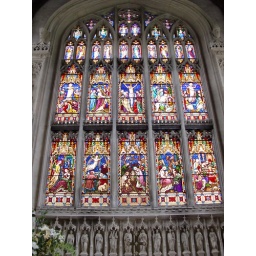
stained glass window above the alter